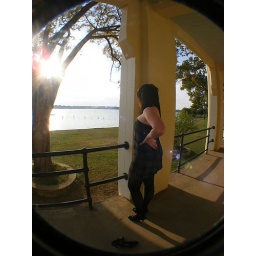
at the white rock bath house in dallas texas.